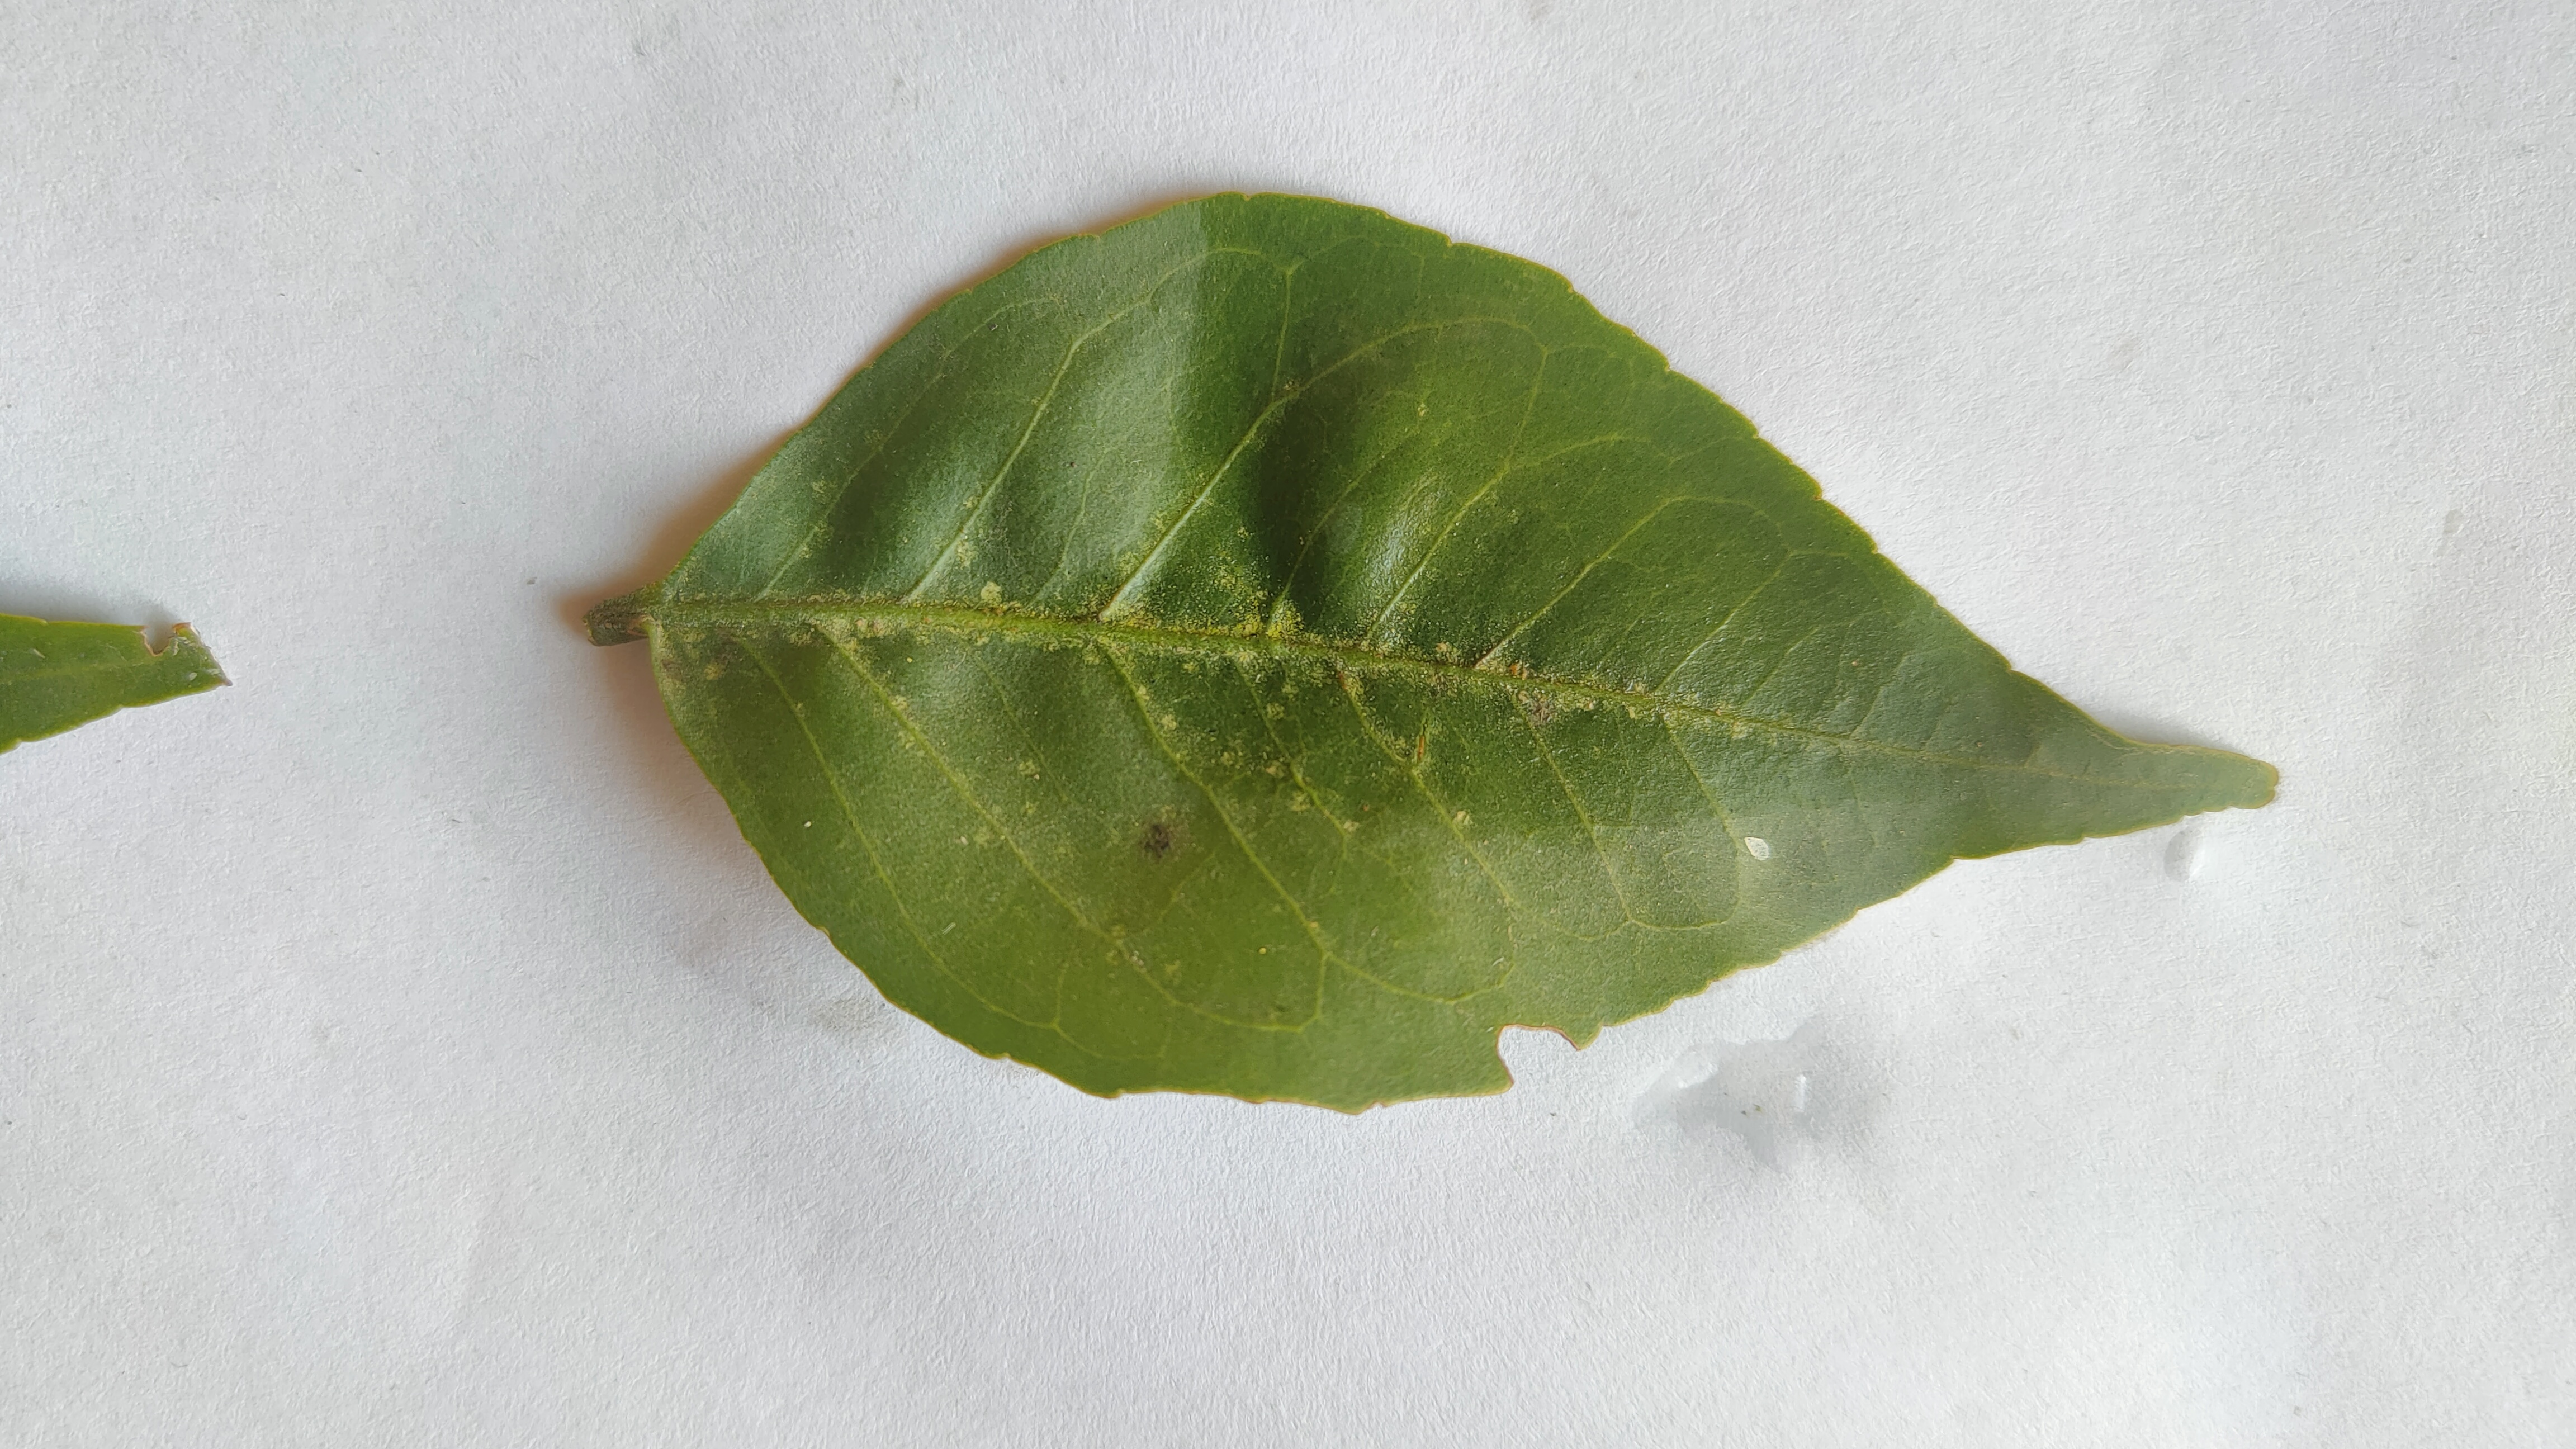
Leaf variety: Aegle marmelos